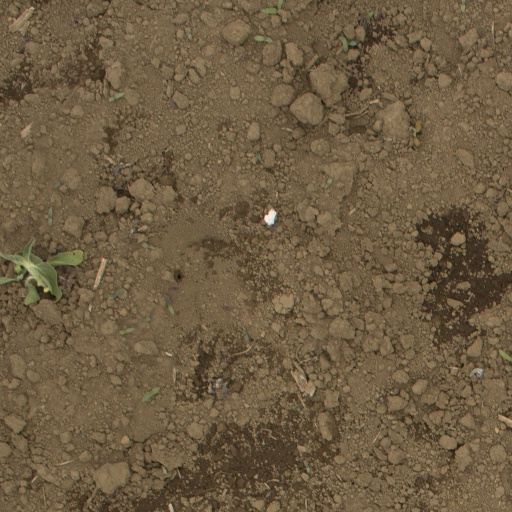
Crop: Jerusalem artichoke